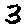
Label: 3